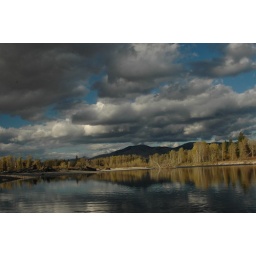
Large clouds over the mountains and Bitterroot River, Montana